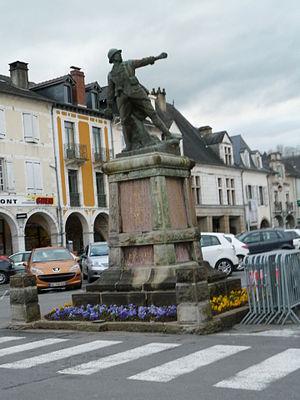
Monument aux morts de Nay (Pyrénées-Atlantiques)
Nay est une commune française située dans le département des Pyrénées-Atlantiques, en région Nouvelle-Aquitaine.